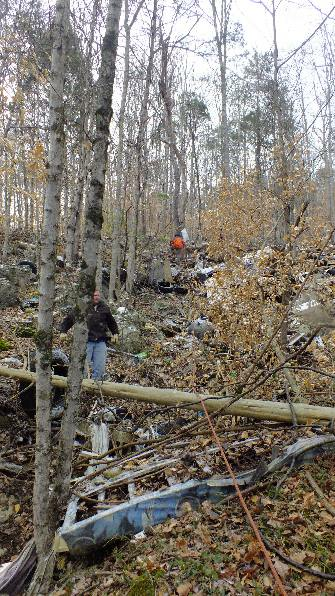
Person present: Yes